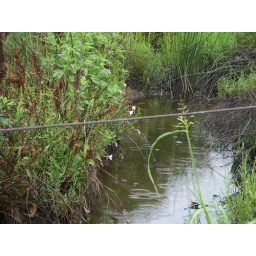
See there really is green and water in West Texas. You just have to know where to look.